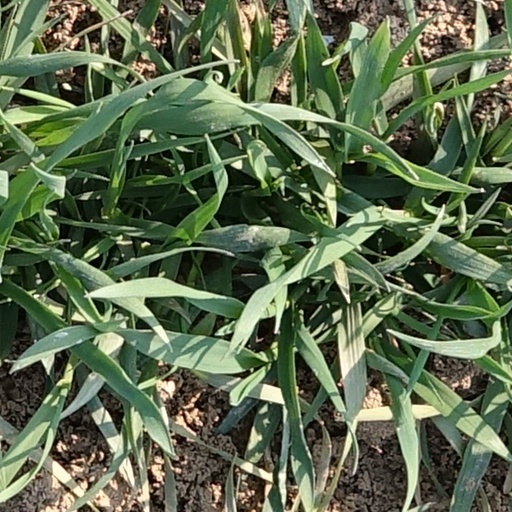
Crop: wheat